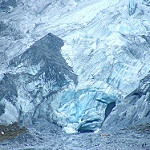
Scene: Outdoor